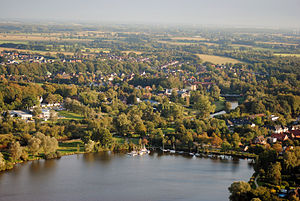
Bremervörde / Geografi / Inddeling
Vördersee ligger i den nordøstlige ende af byen Bremervörde
Bremervörde er en by med omkring 18.000 indbyggere i den nordlige del af Landkreis Rotenburg, i den nordlige del af den tyske delstat Niedersachsen.